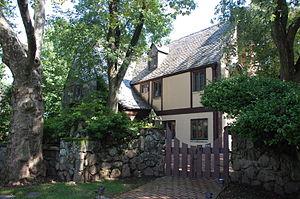
Le Parrain est un film américain réalisé par Francis Ford Coppola et produit par les studios Paramount, sorti le 15 mars 1972.